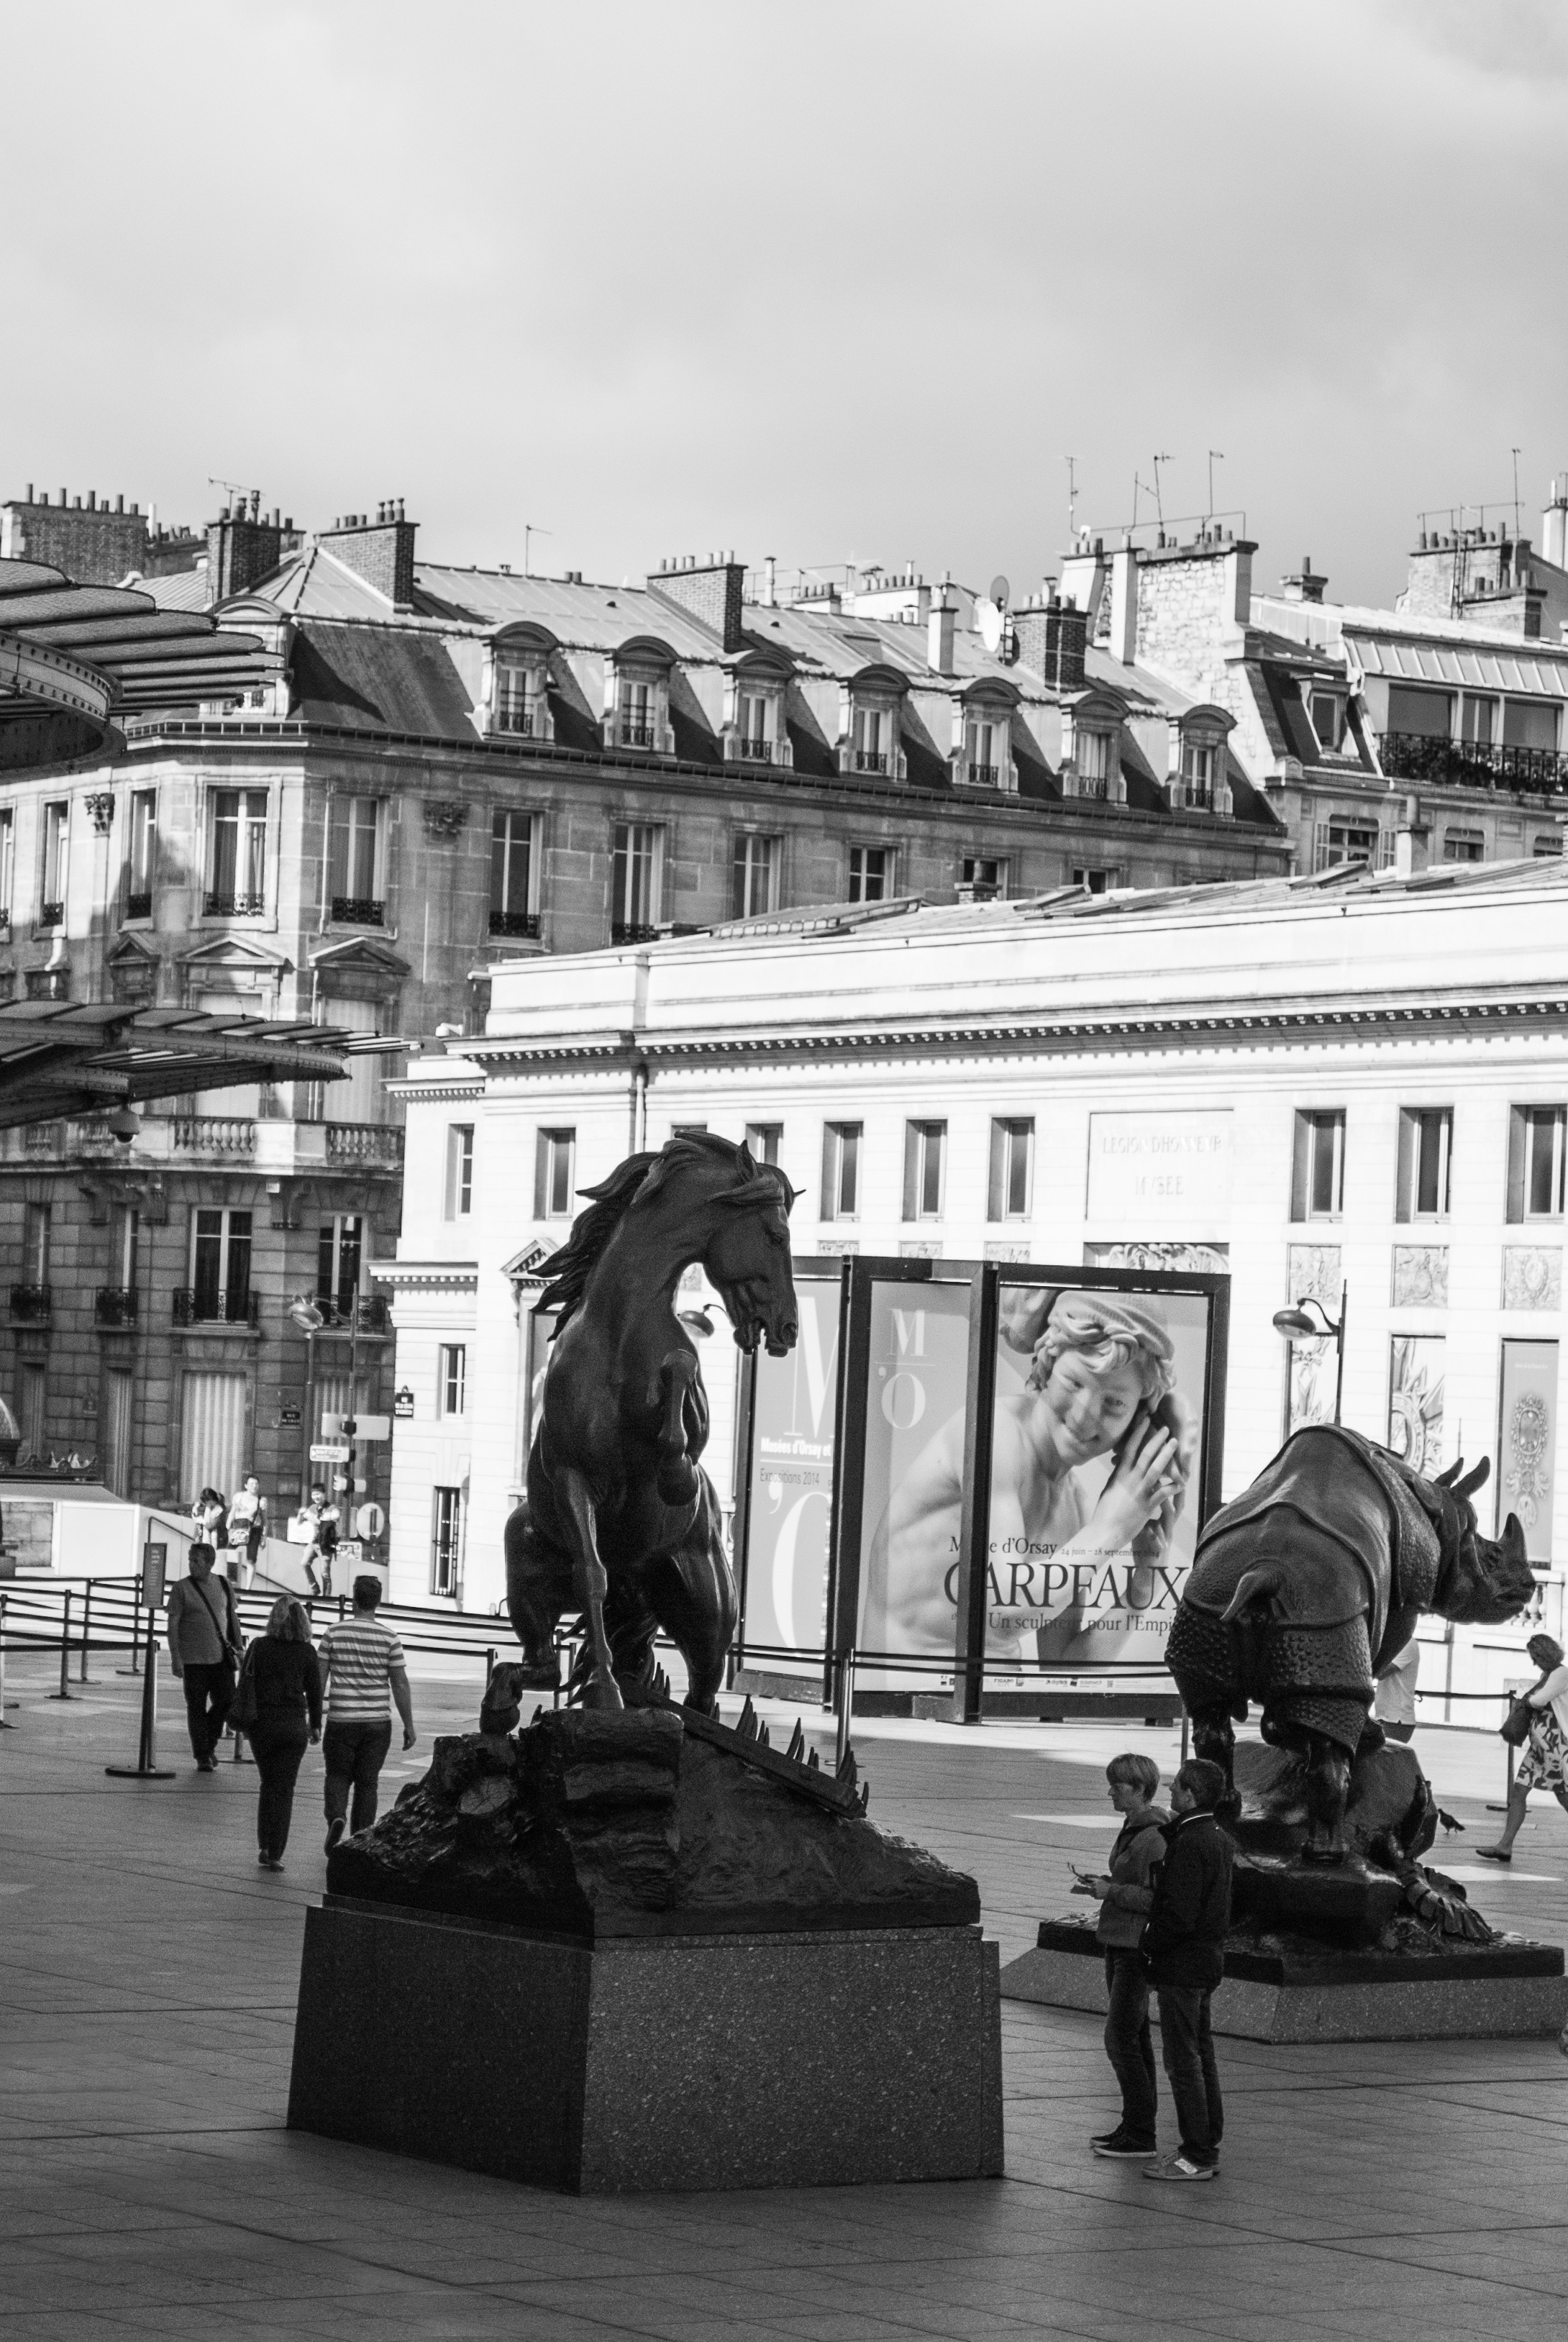
black and white, architecture, road, street, photography, city, paris, monument, cityscape, statue, museum, horse, square, black, monochrome, rhino, sculpture, infrastructure, photograph, statues, history, town square, image, d orsay, urban area, monochrome photography, human settlement